Letter station

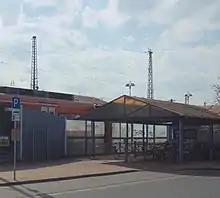
Letter station in 2019

Letter is a railway station located in Letter, Germany. The station is located on the Hanover–Minden railway and the Bremen–Hanover railway. The train services are operated by Deutsche Bahn as part of the Hanover S-Bahn. Letter is served by the S1 and S2. It is in the "Umland" zone of Hannover.